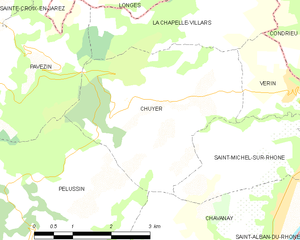
Chuyer est une commune française située dans le département de la Loire, en région Auvergne-Rhône-Alpes.